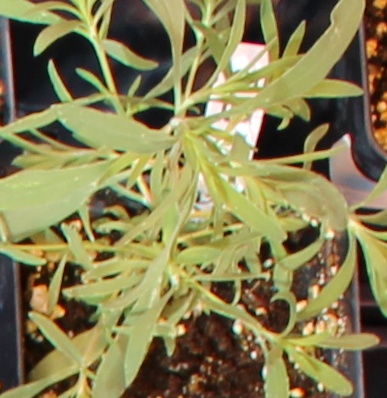
Label: Kochia